Show Boat

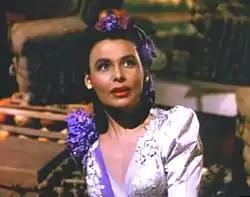
Lena Horne as Julie in a scene from "Show Boat" in "Till the Clouds Roll By" (1946)

The original production ran four-and-a-half hours during tryouts but was trimmed to just over three by the time it got to Broadway. During previews, four songs, "Mis'ry's Comin' Aroun", "I Would Like to Play a Lover's Part", "Let's Start the New Year" and "It's Getting Hotter in the North", were cut from the show. The song "Be Happy, Too" was cut after the Washington, D.C., tryout. "Let's Start the New Year" was performed in the 1989 Paper Mill Playhouse production.